1960 Winter Olympics

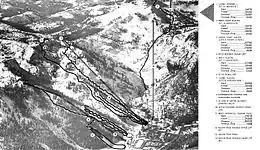
Alpine runs of the 1960 Winter Olympics

There were six cross-country skiing races at the 1960 Olympics, four for men and two for women, all held at the McKinney Creek Cross-Country Complex. Soviet women swept the 10 kilometer race, which was the first medal sweep for the Soviets in cross-country skiing at the Winter Olympics. They were however upset by Sweden in the 3×5 kilometer relay. Nordic countries dominated the men's competition. Swedish lumberjack Sixten Jernberg added a gold and silver to the four medals he won in 1956. He would add two golds and a bronze in 1964 to finish his Olympic career with nine medals, which made him the most decorated Winter Olympian. The Finnish skier Veikko Hakulinen added a gold, silver and bronze to the two golds and two silvers he had won in 1952 and 1956.